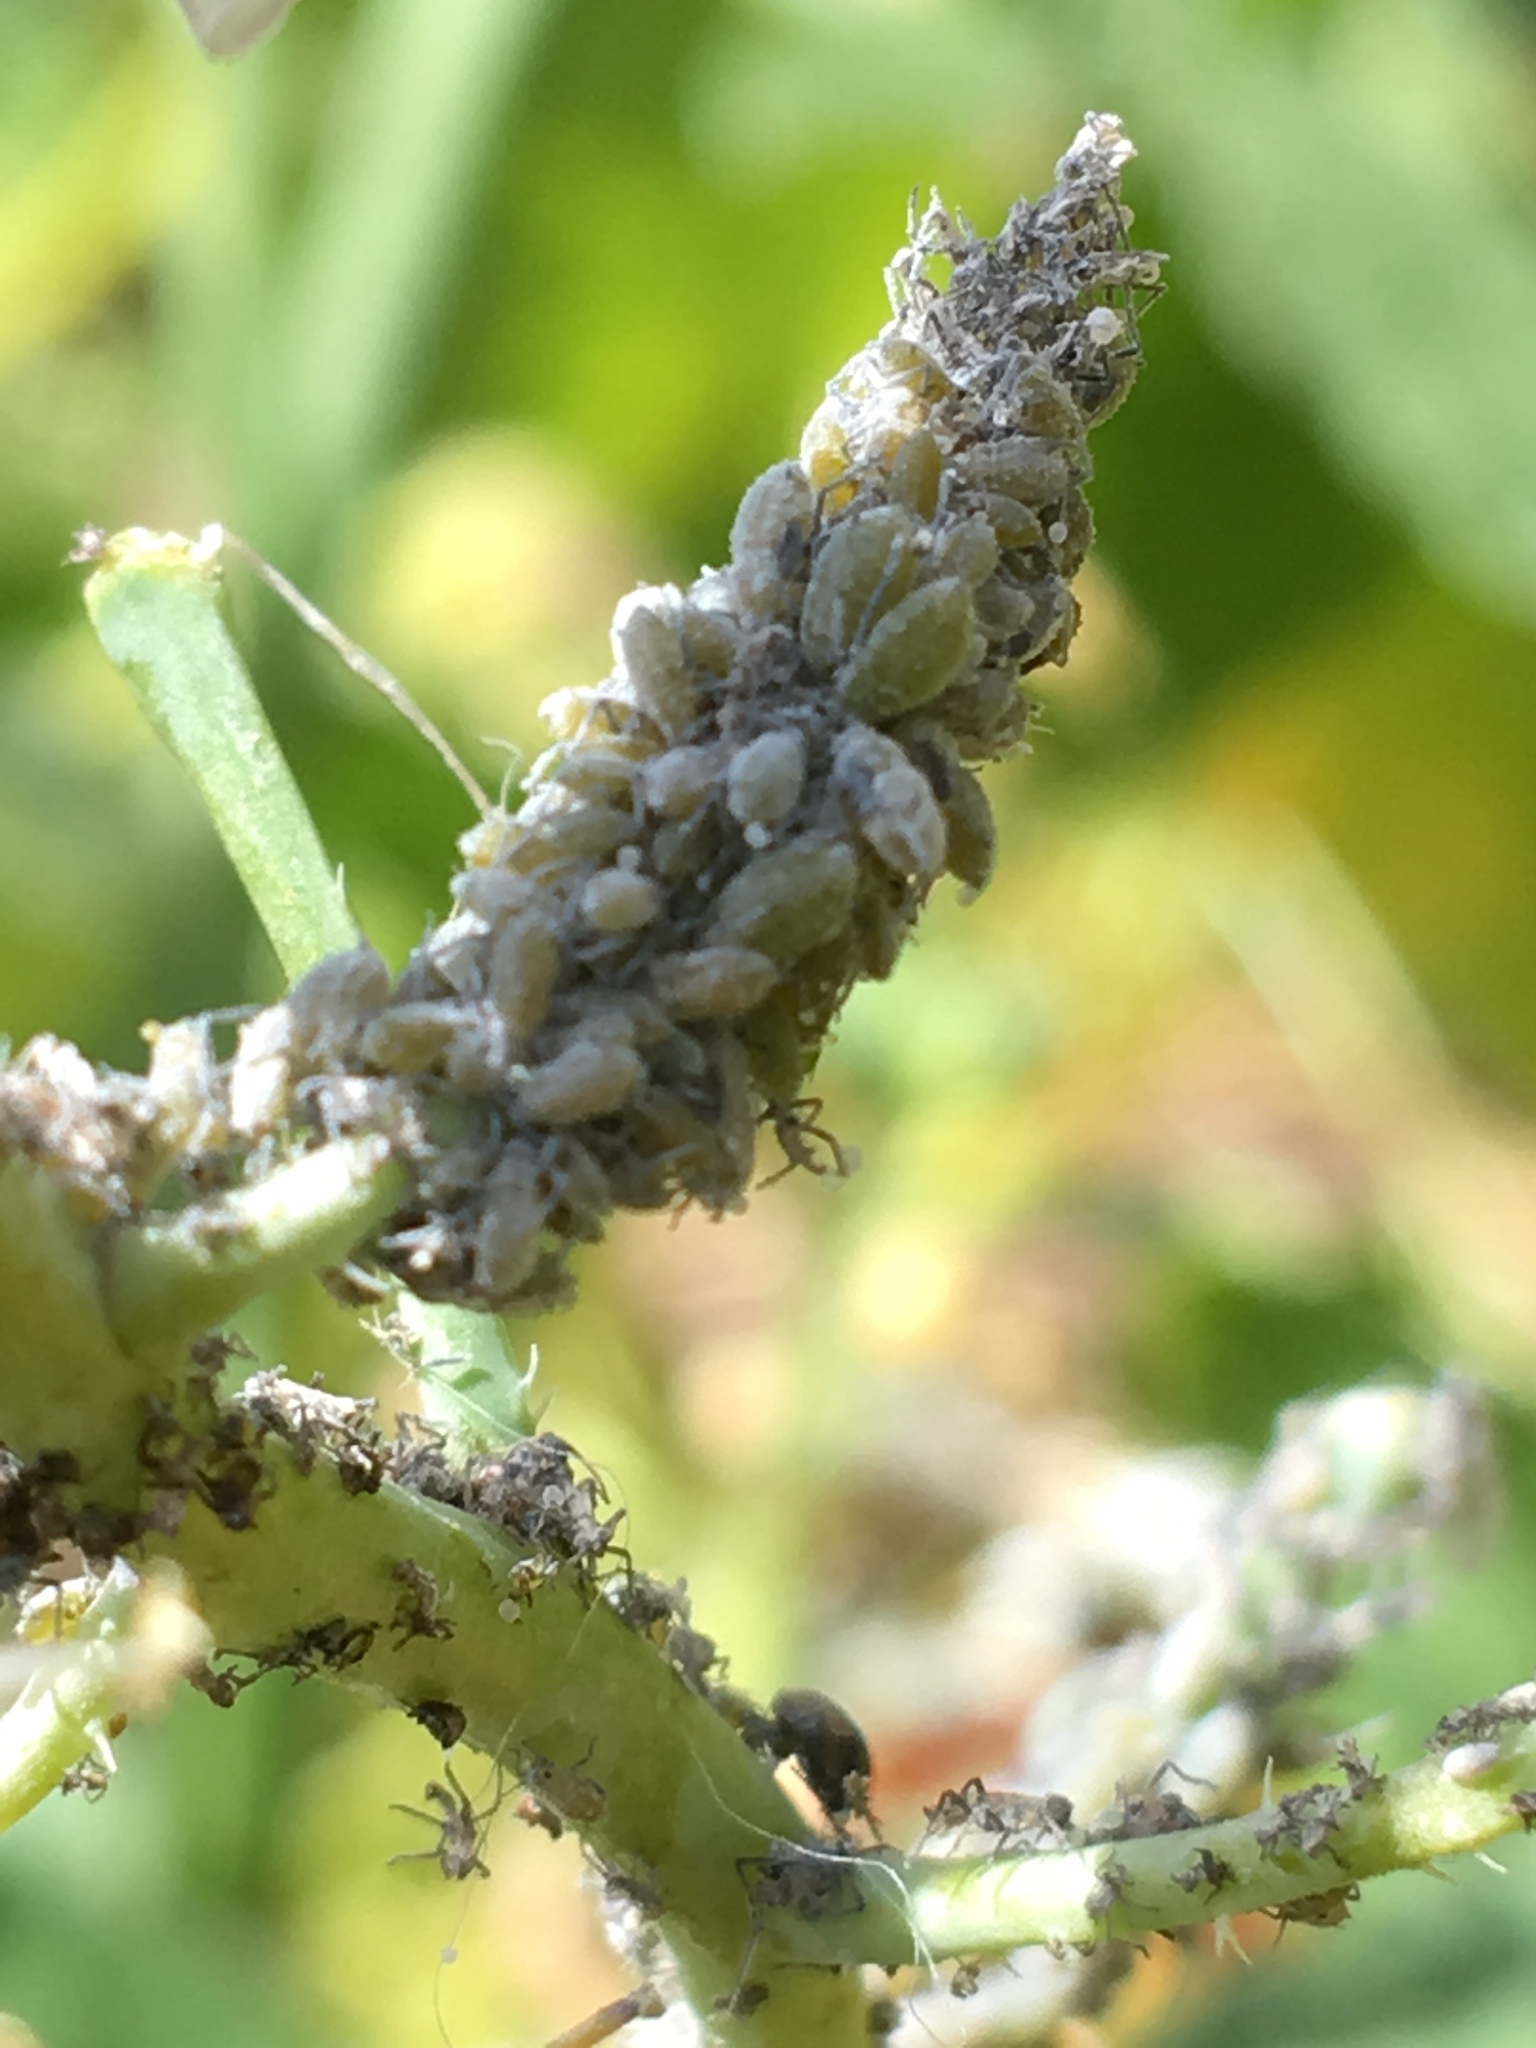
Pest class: cabbage_aphid